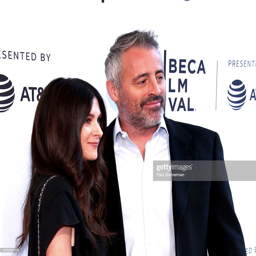
person and actor attend the festival